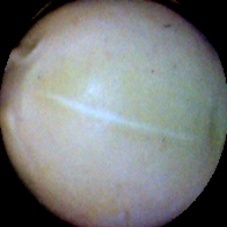
Label: Immature